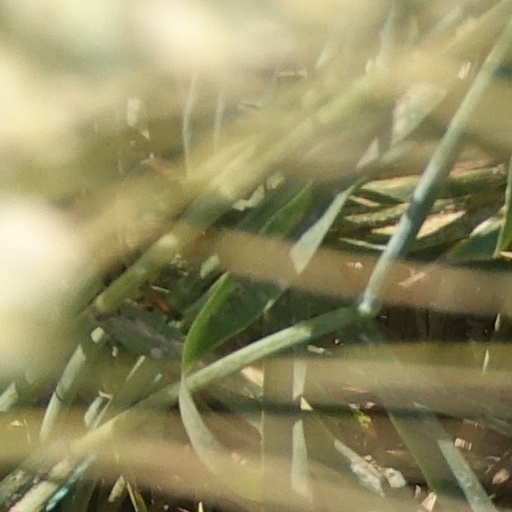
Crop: wheat